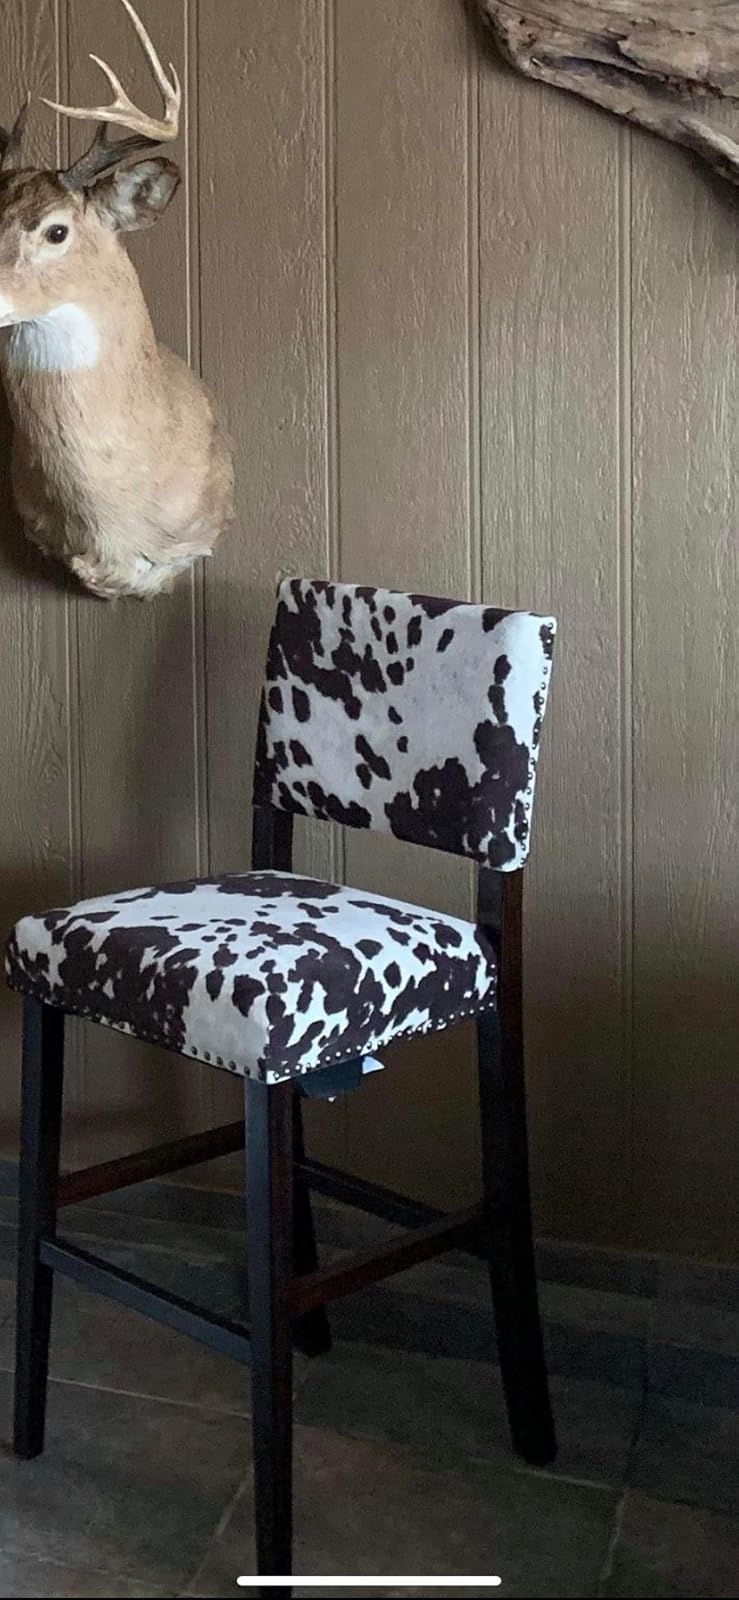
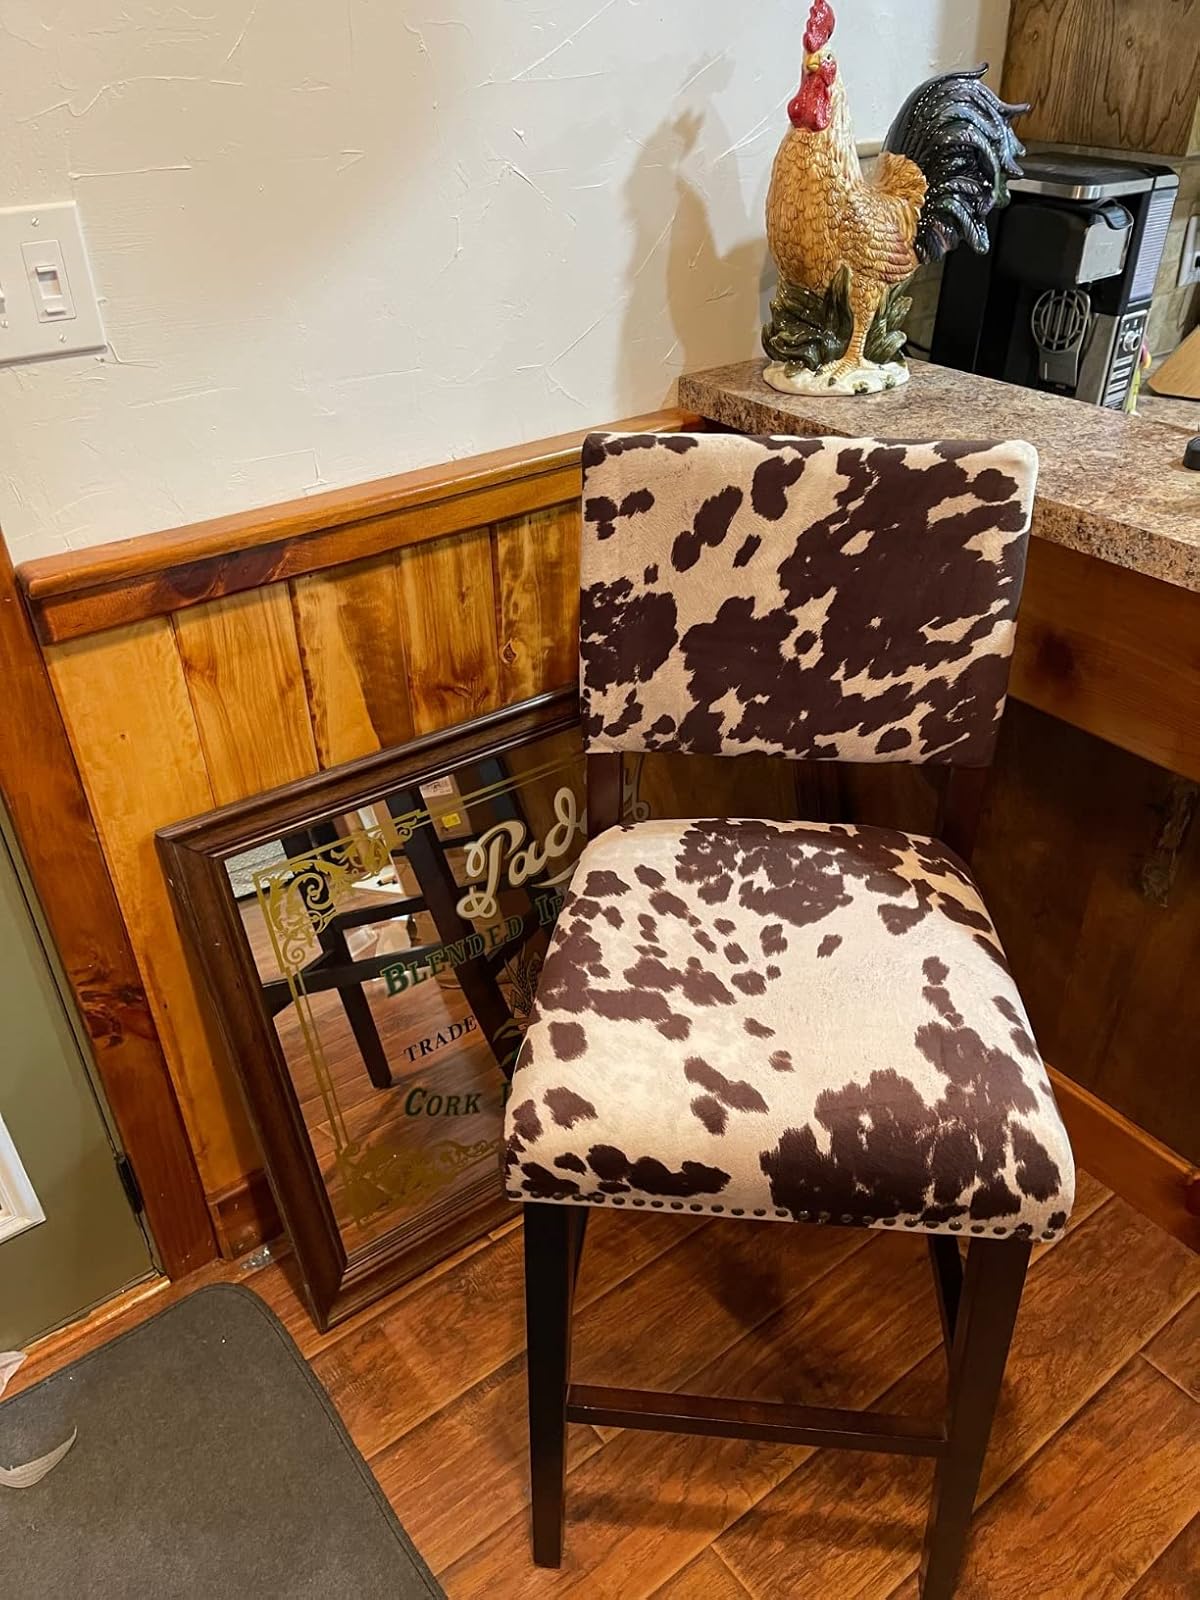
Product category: stool
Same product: yes